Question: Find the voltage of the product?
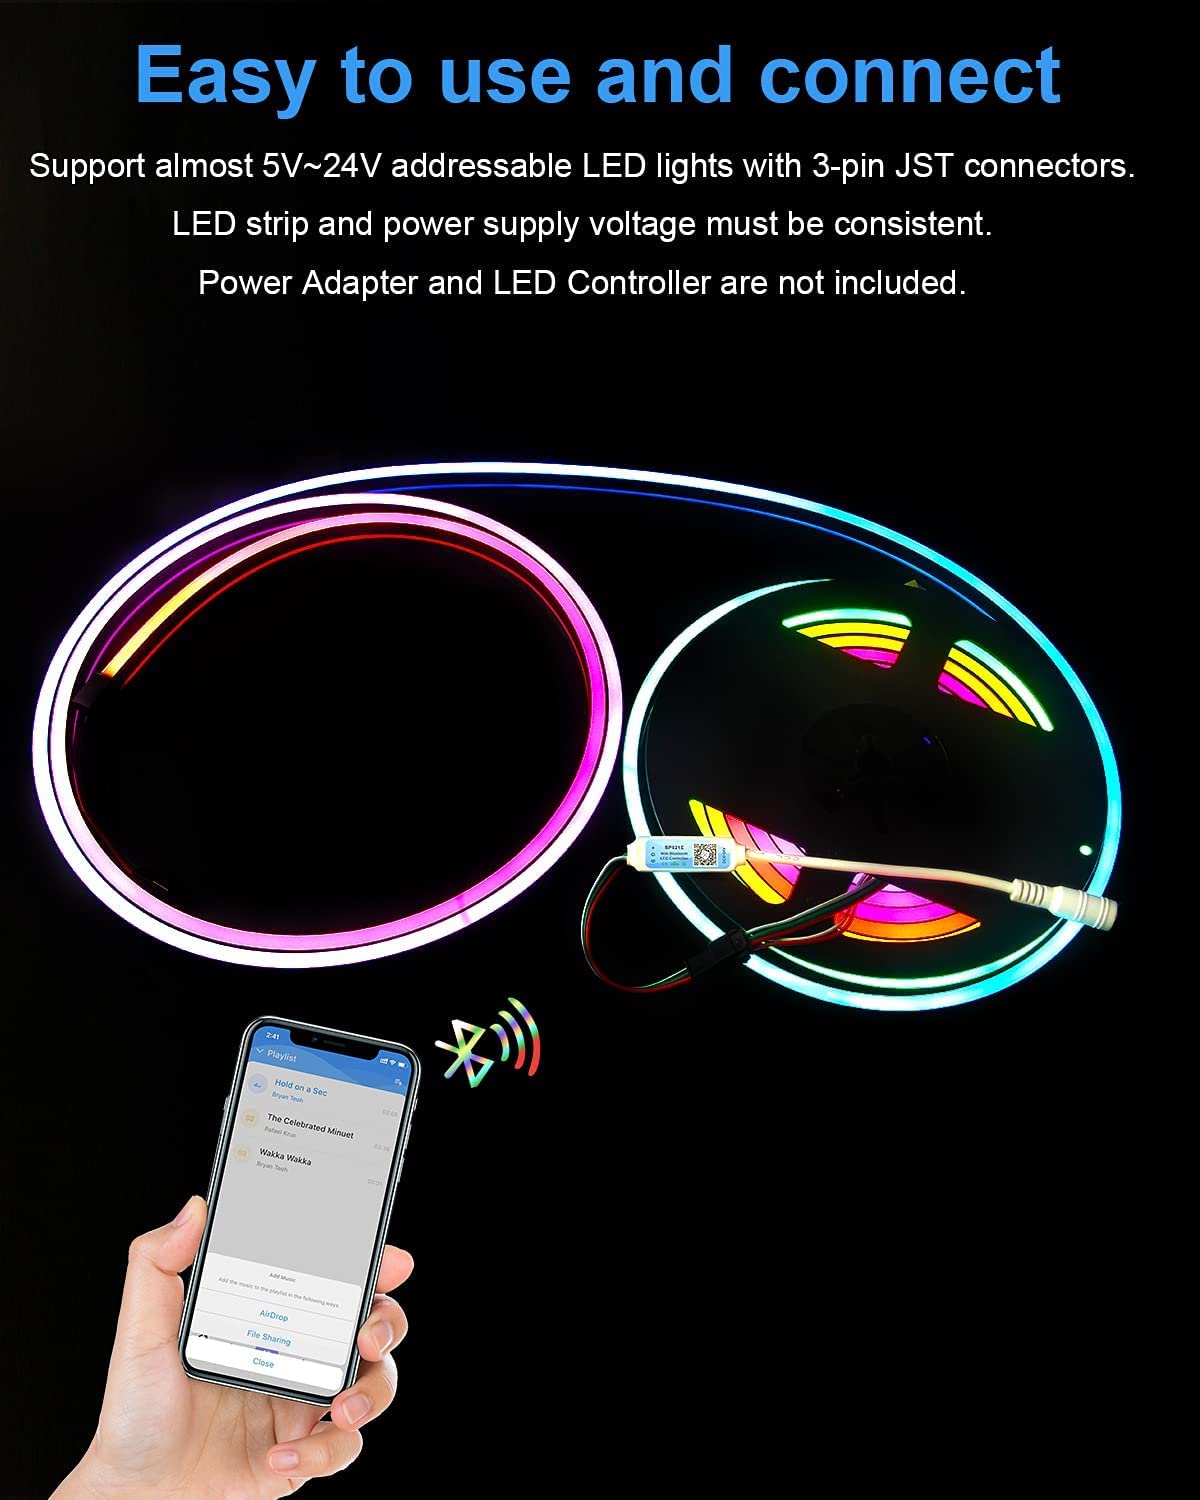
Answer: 24.0 volt